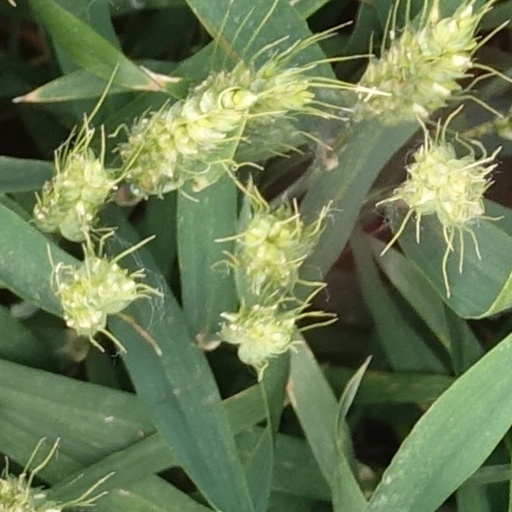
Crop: wheat